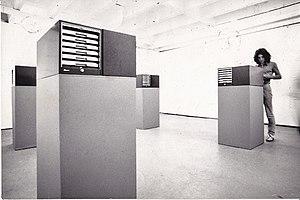
documenta 5, intitulée « Befragung der Realität – Bildwelten heute », est une manifestation culturelle qui s'est déroulée du 30 juin au 8 octobre 1972 à Cassel, en Allemagne sous la direction de Harald Szeemann.
Index 01 est une installation réalisée par Art & Language, un collectif d'artistes conceptuels anglo-saxon, créée pour et exposée à la documenta 5 de Cassel de 1972. Elle était composée de textes et de graphiques collés sur les murs d'une salle au milieu de laquelle étaient posés 8 meubles de rangement de bureau remplis d'extraits de textes minutieusement référencés.